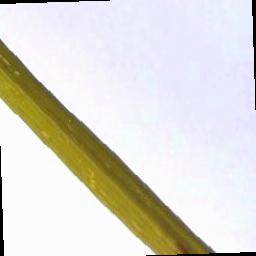
Label: Rice___Brown_Spot